Kevin Kenner

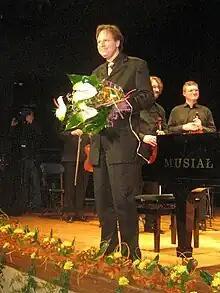
Kevin Kenner in Misdroy (2009)

Kevin Kenner (born May 19, 1963, in Coronado, California) is an American concert pianist.